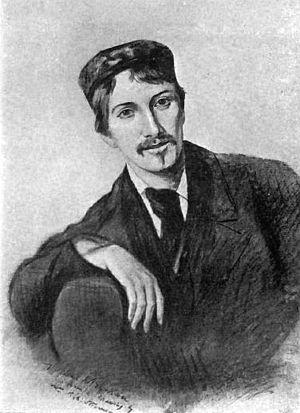
Robert Louis Stevenson à 26 ans (gravure de Charles Wirgman d'après un dessin de Fanny Osbourne)
Voyage avec un âne dans les Cévennes est un récit de voyage de Robert Louis Stevenson paru en juin 1879. Il fit l'objet en 1925 d'une édition bibliophilique à la Librairie Stock, Delamain et Boutelleau, en 750 exemplaires numérotés dont 75 enrichis en frontispice d'une eau-forte originale de Robert Bonfils.